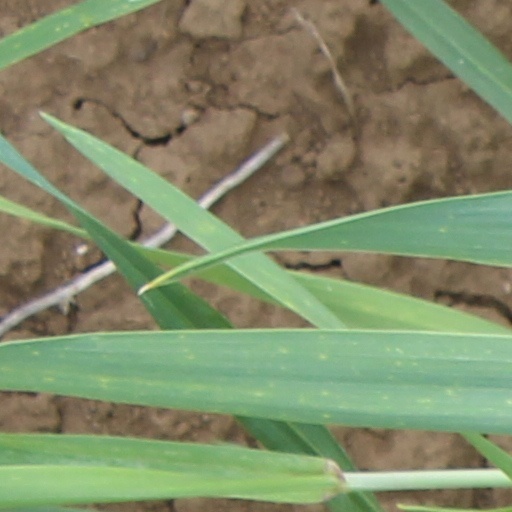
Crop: wheat